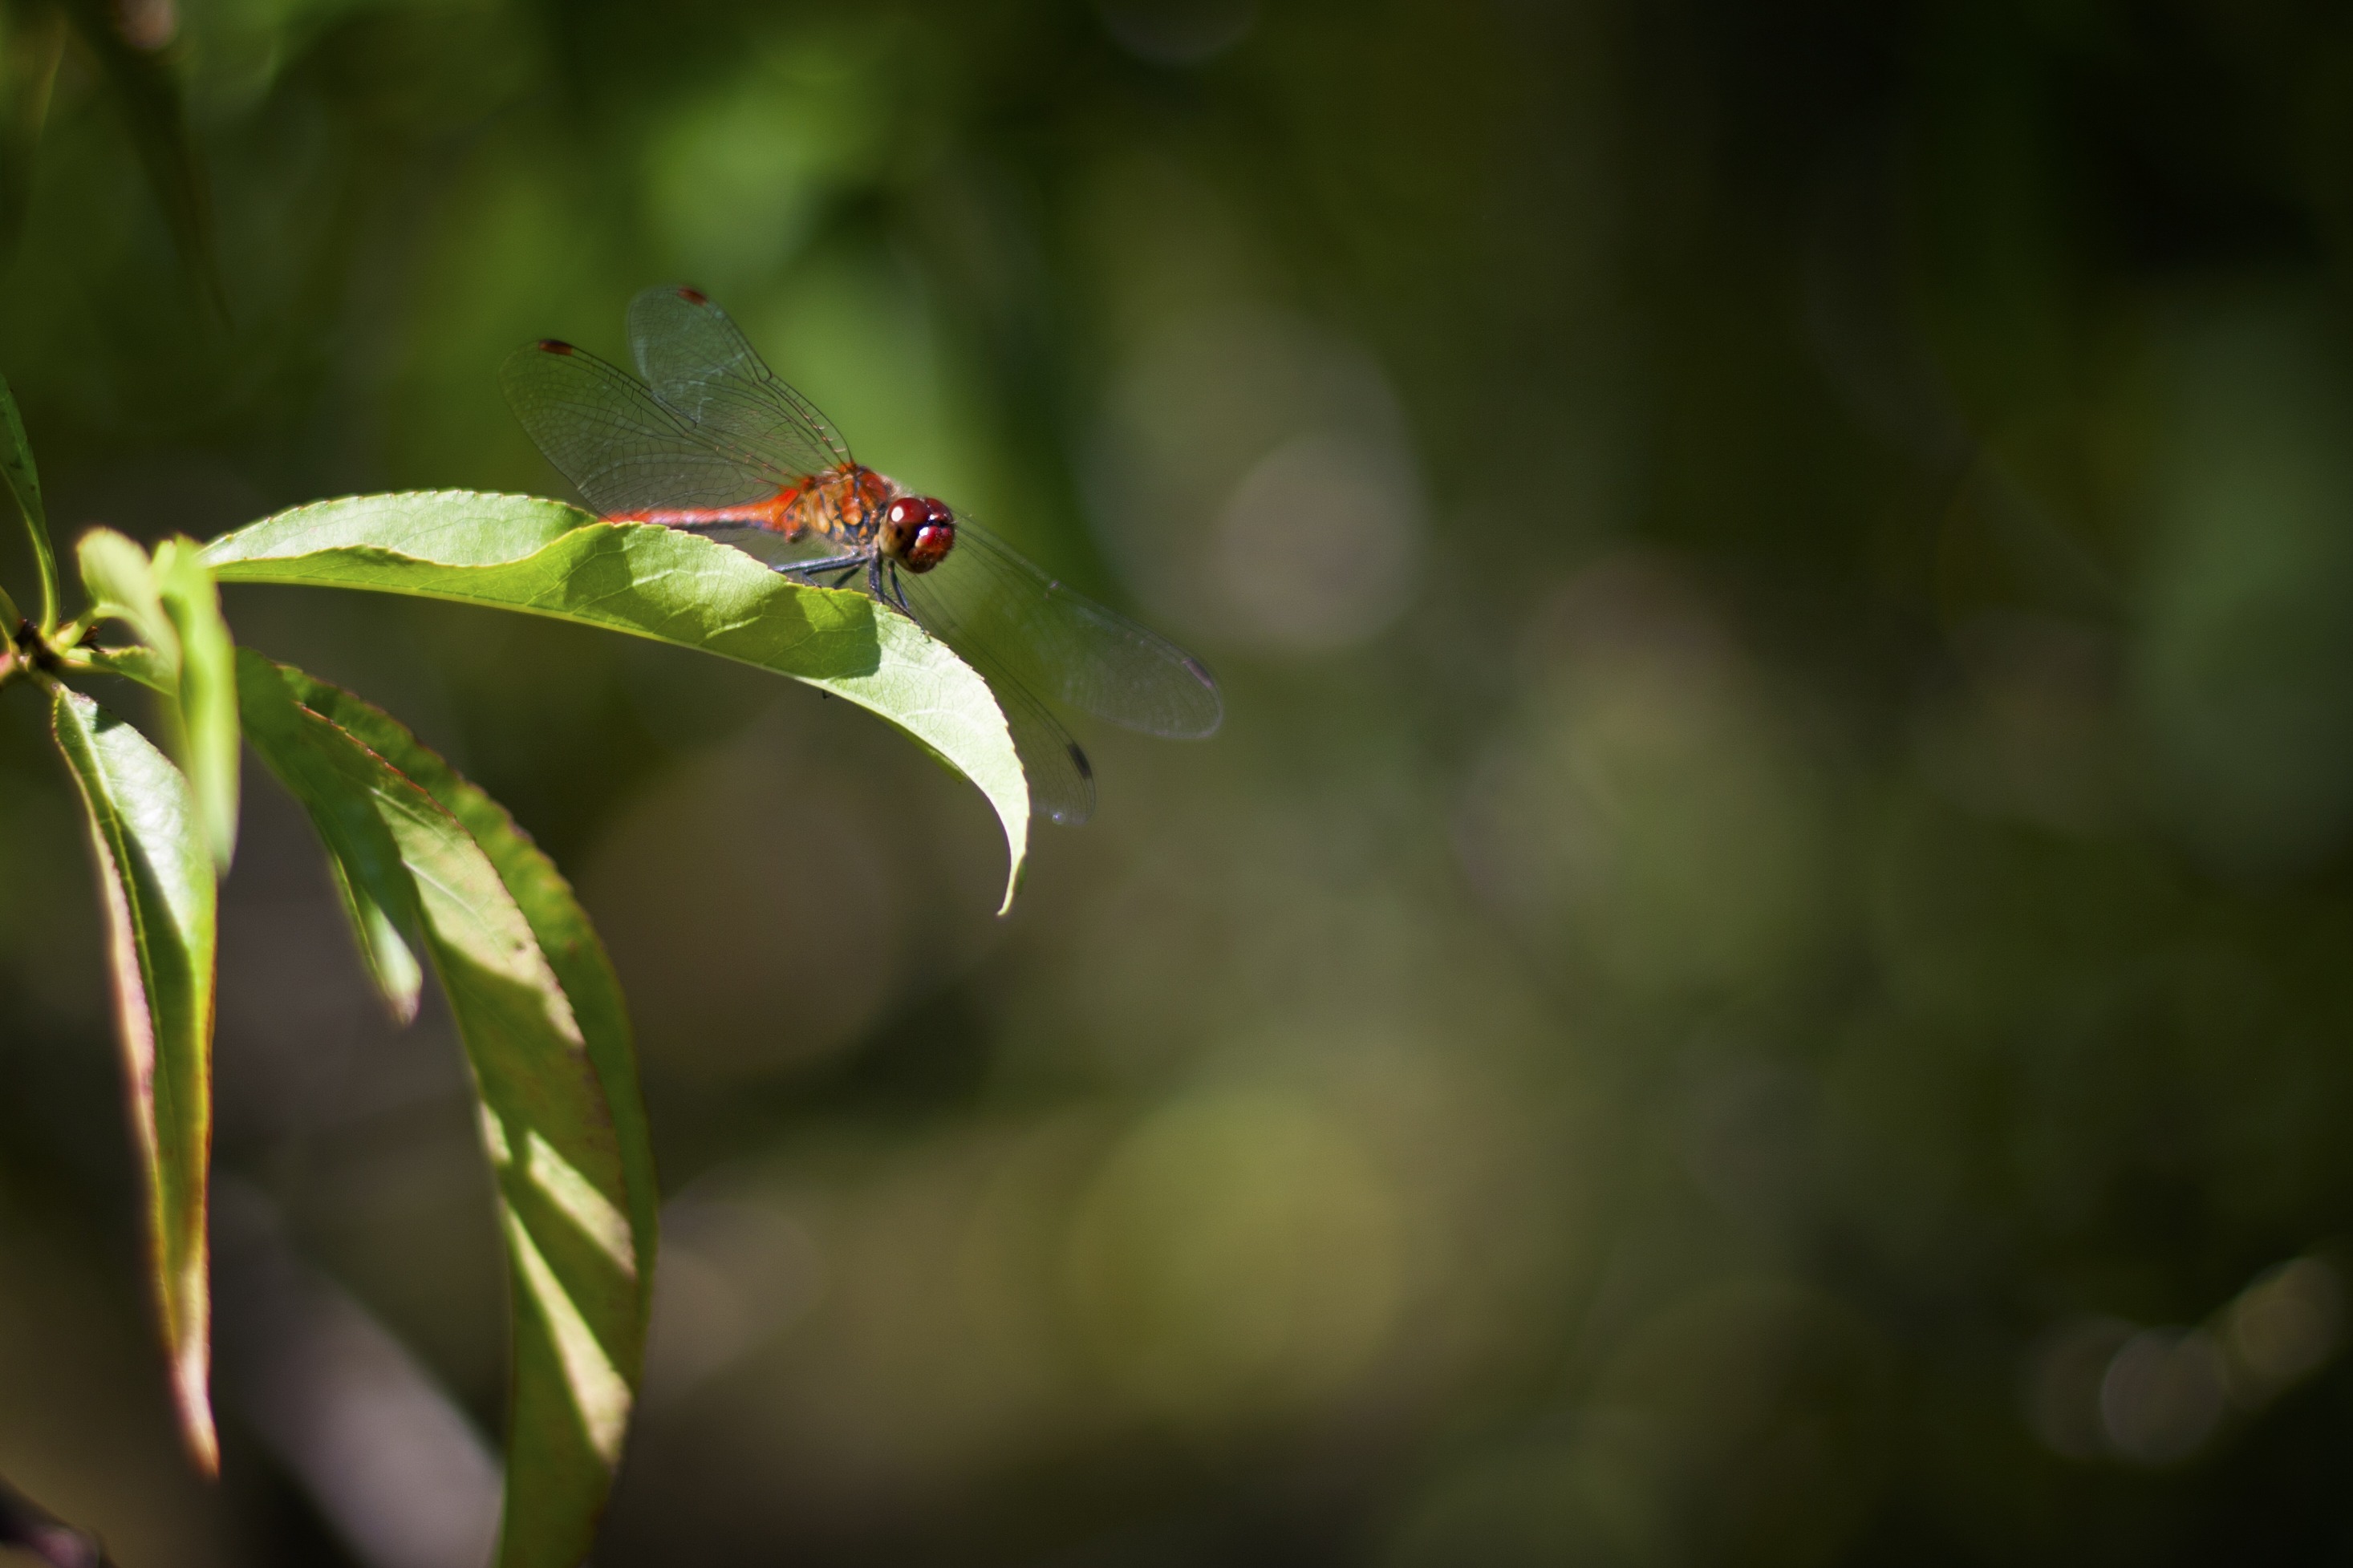
nature, branch, photography, leaf, flower, green, red, insect, botany, flora, fauna, invertebrate, close up, dragonfly, nectar, macro photography